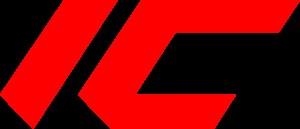
Un InterCity est un type de train de voyageurs reliant deux grandes villes et ne faisant halte que dans les gares importantes jalonnant le parcours. L'appellation InterCity est principalement utilisée en Europe. Pour des trajets internationaux, la désignation EuroCity a été introduite.